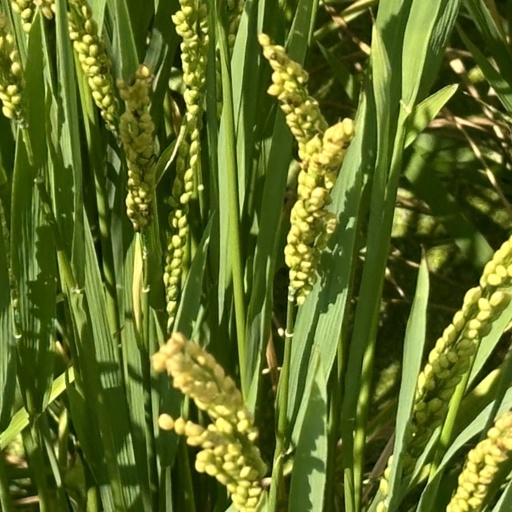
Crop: rice